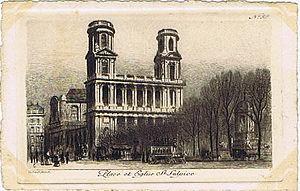
Eglise et Place St Sulpice à Paris. Carte Postale à l'au-forte de Ch. PINET.